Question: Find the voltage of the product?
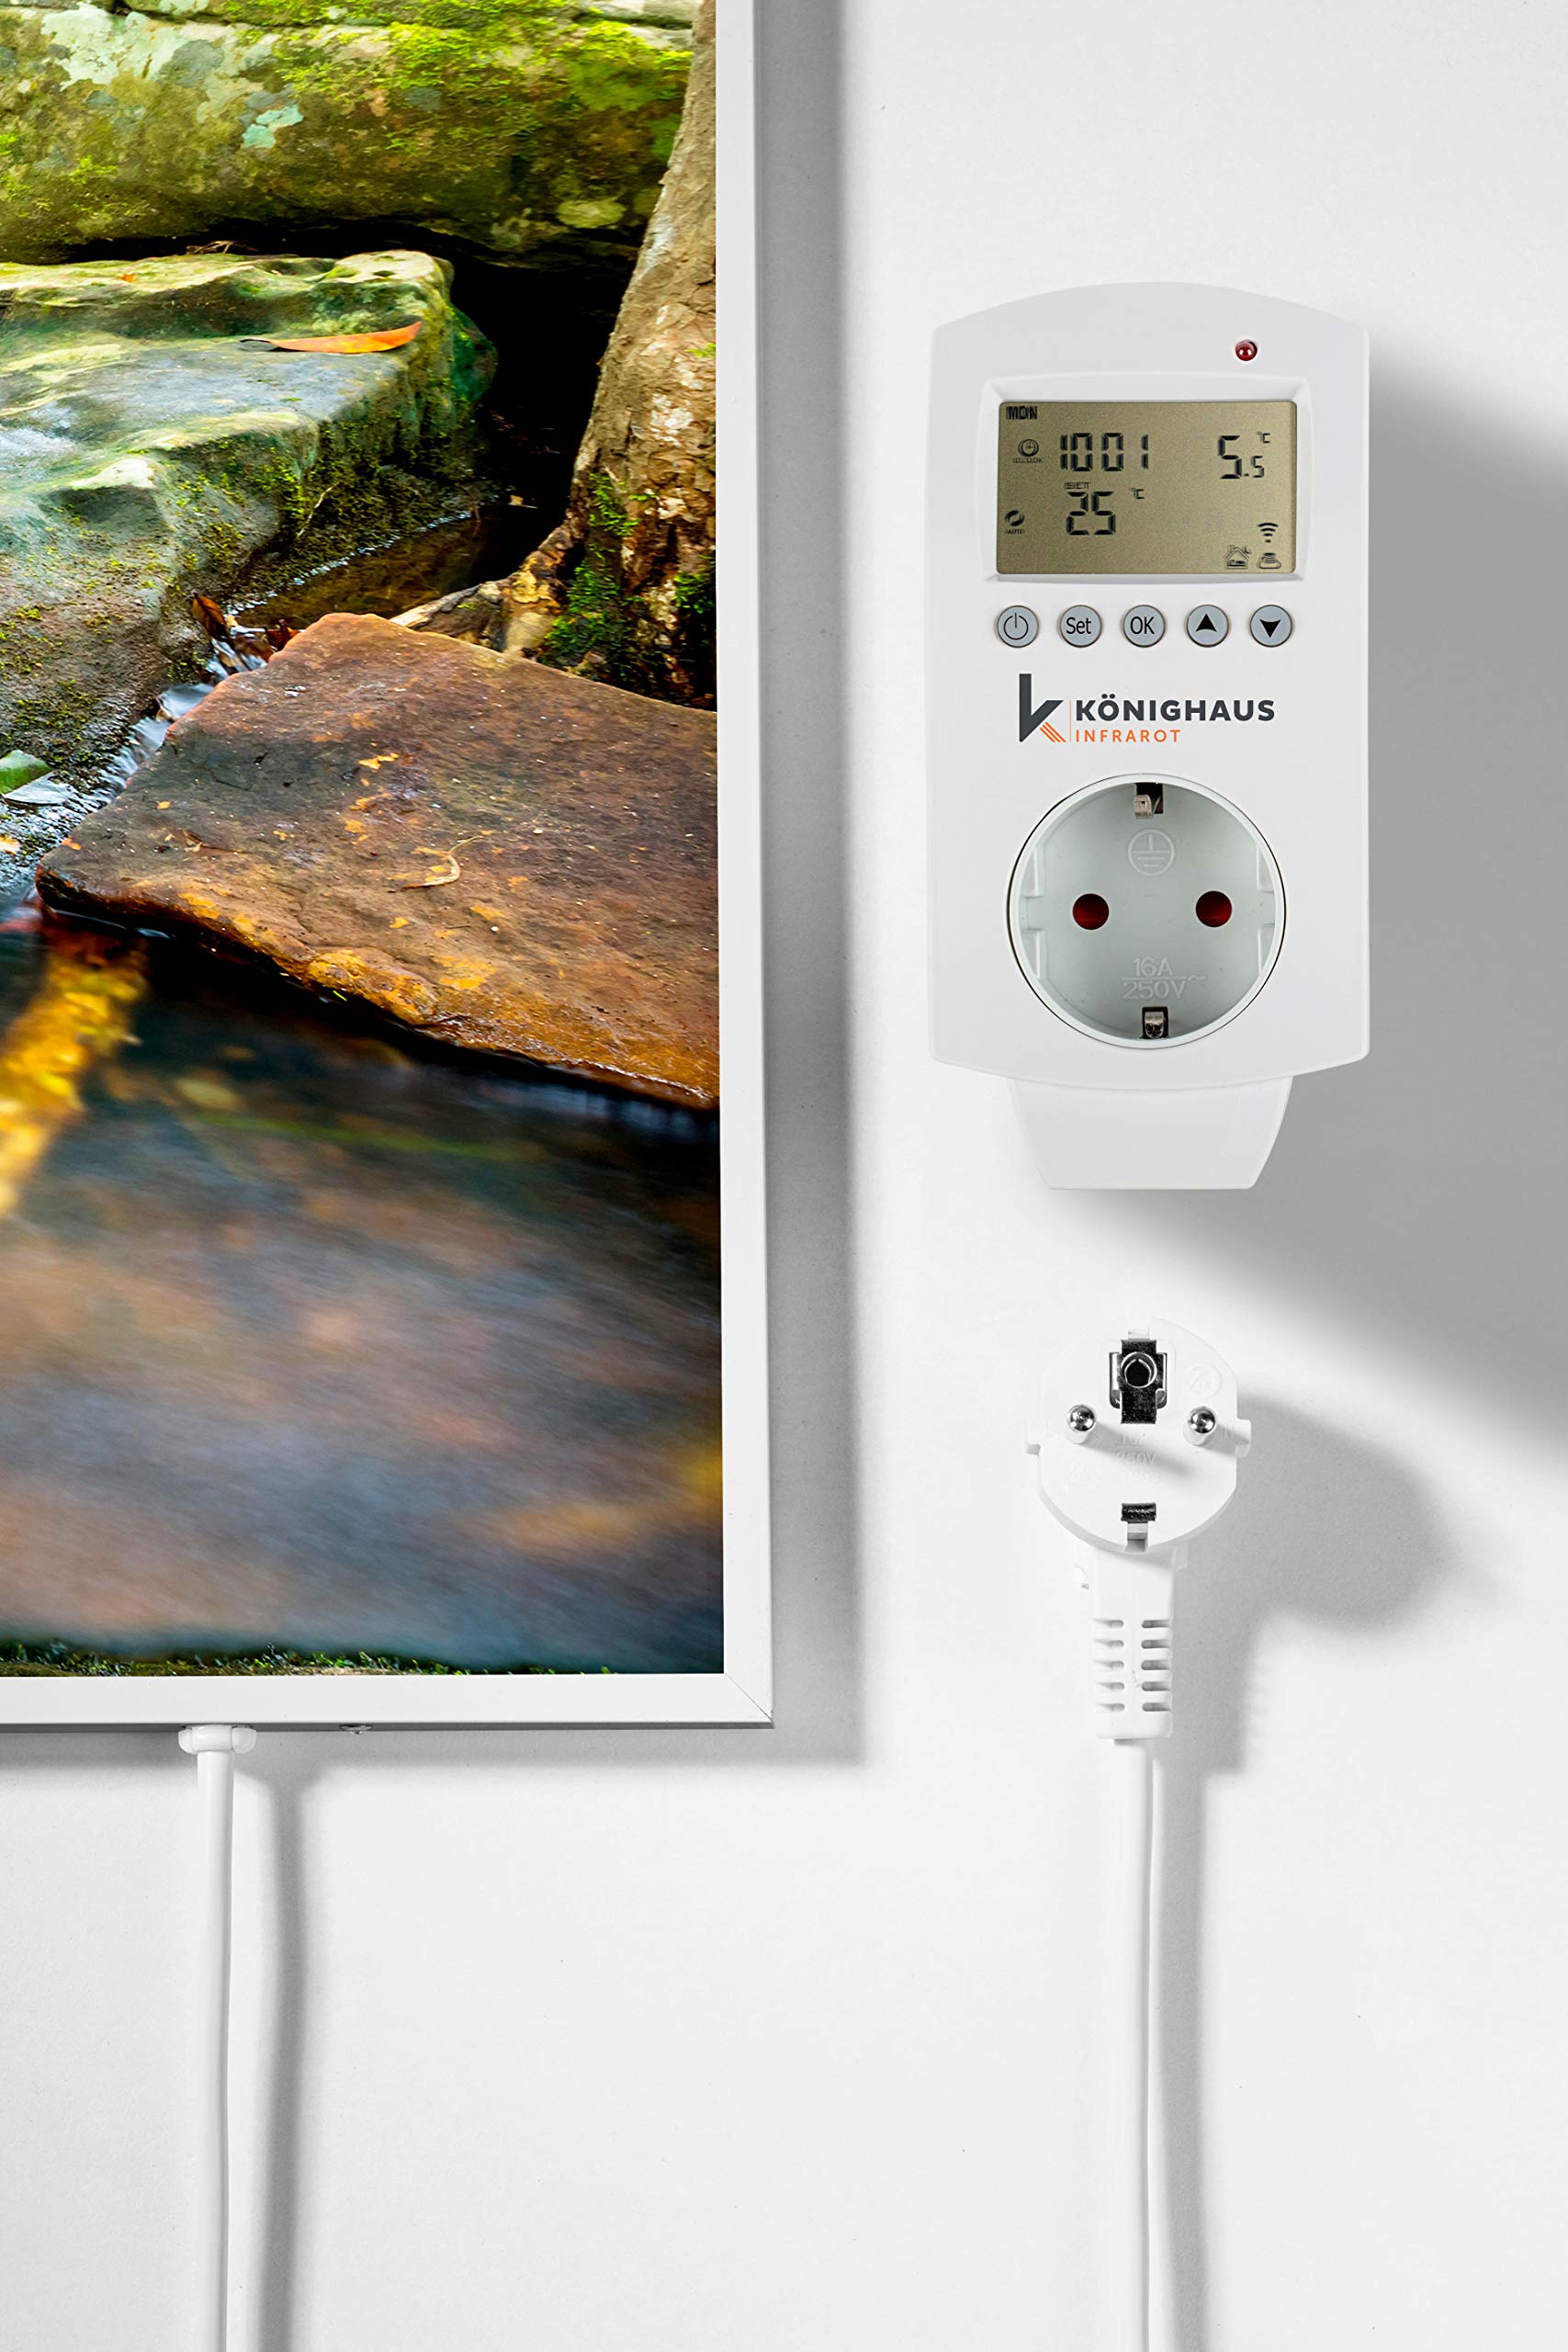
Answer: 250.0 volt